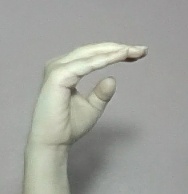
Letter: jeem